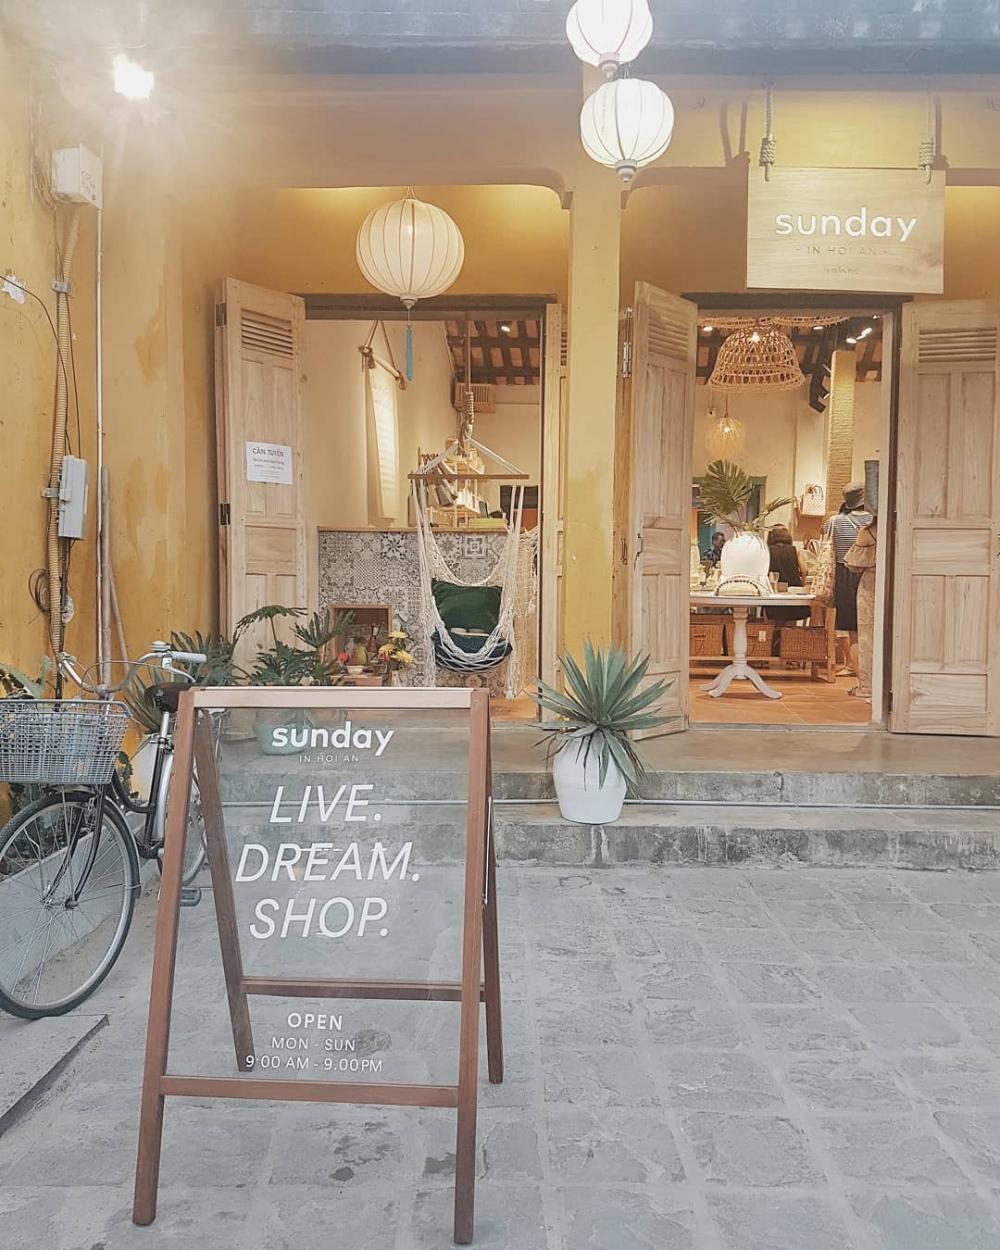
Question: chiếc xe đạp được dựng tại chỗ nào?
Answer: chiếc xe đạp được dựng sát vách tường bên trái